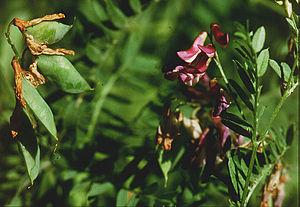
Cette liste de Tracheophyta de Bosnie-Herzégovine, ainsi que d’espèces introduites est un aperçu incomplet d’espèces de mousses, de fougères, de gymnospermes et d’angiospermes citées dans la littérature disponible en langues bosniaque, croate, serbe et serbo-croate. Cet aperçu n’inclue pas des espèces cultivées ni celles occasionnellement introduites.